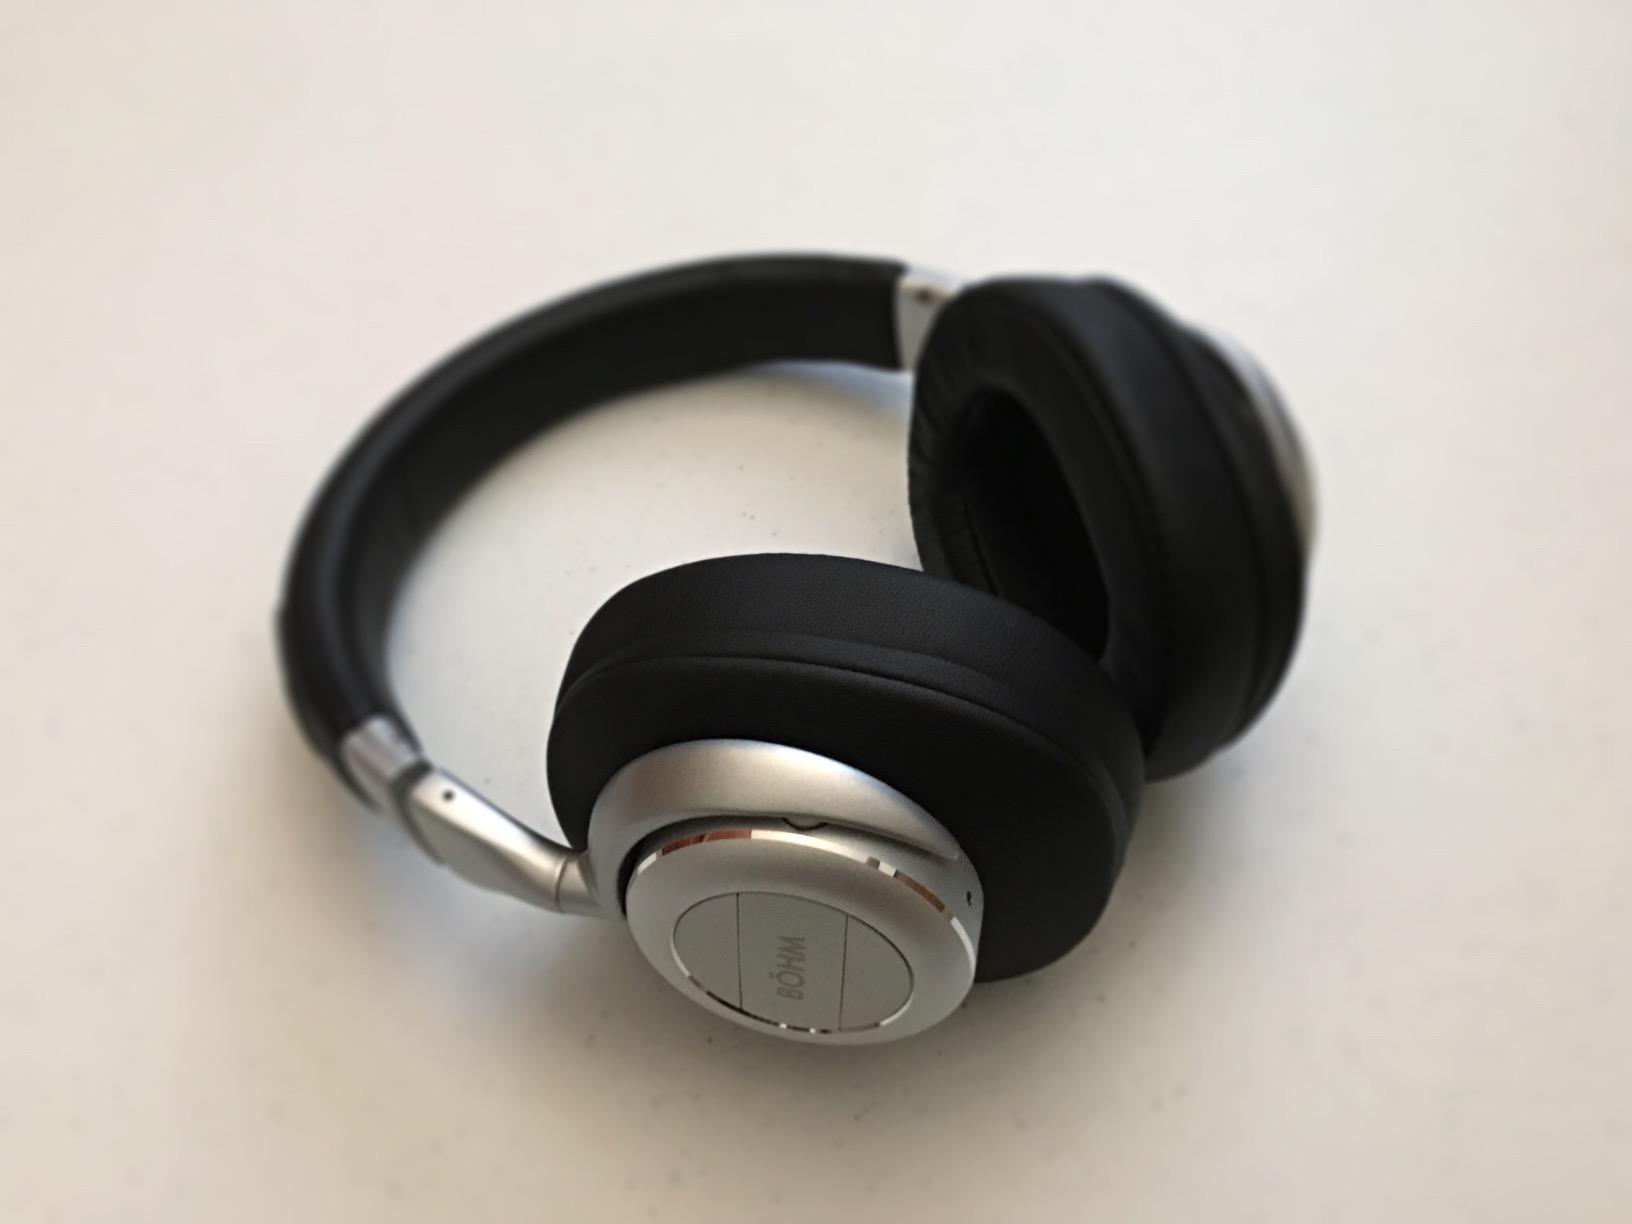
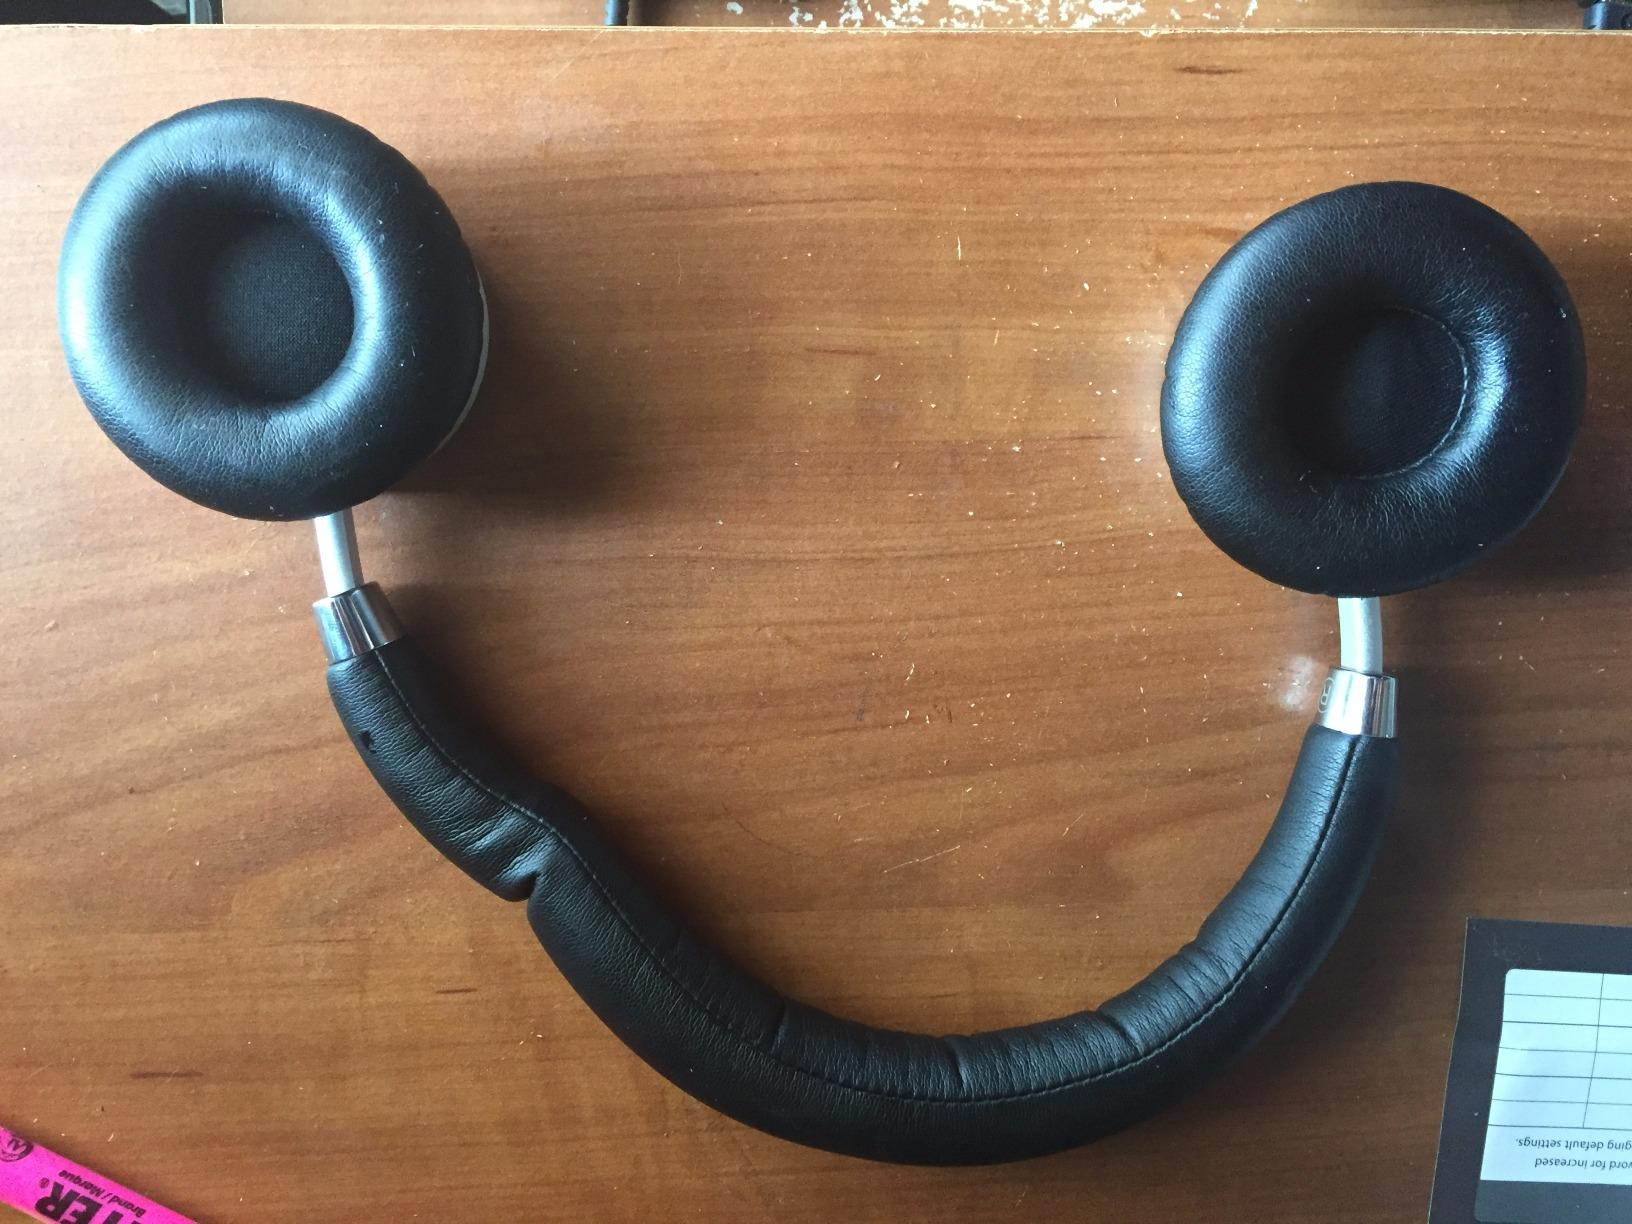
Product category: headphones
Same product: no